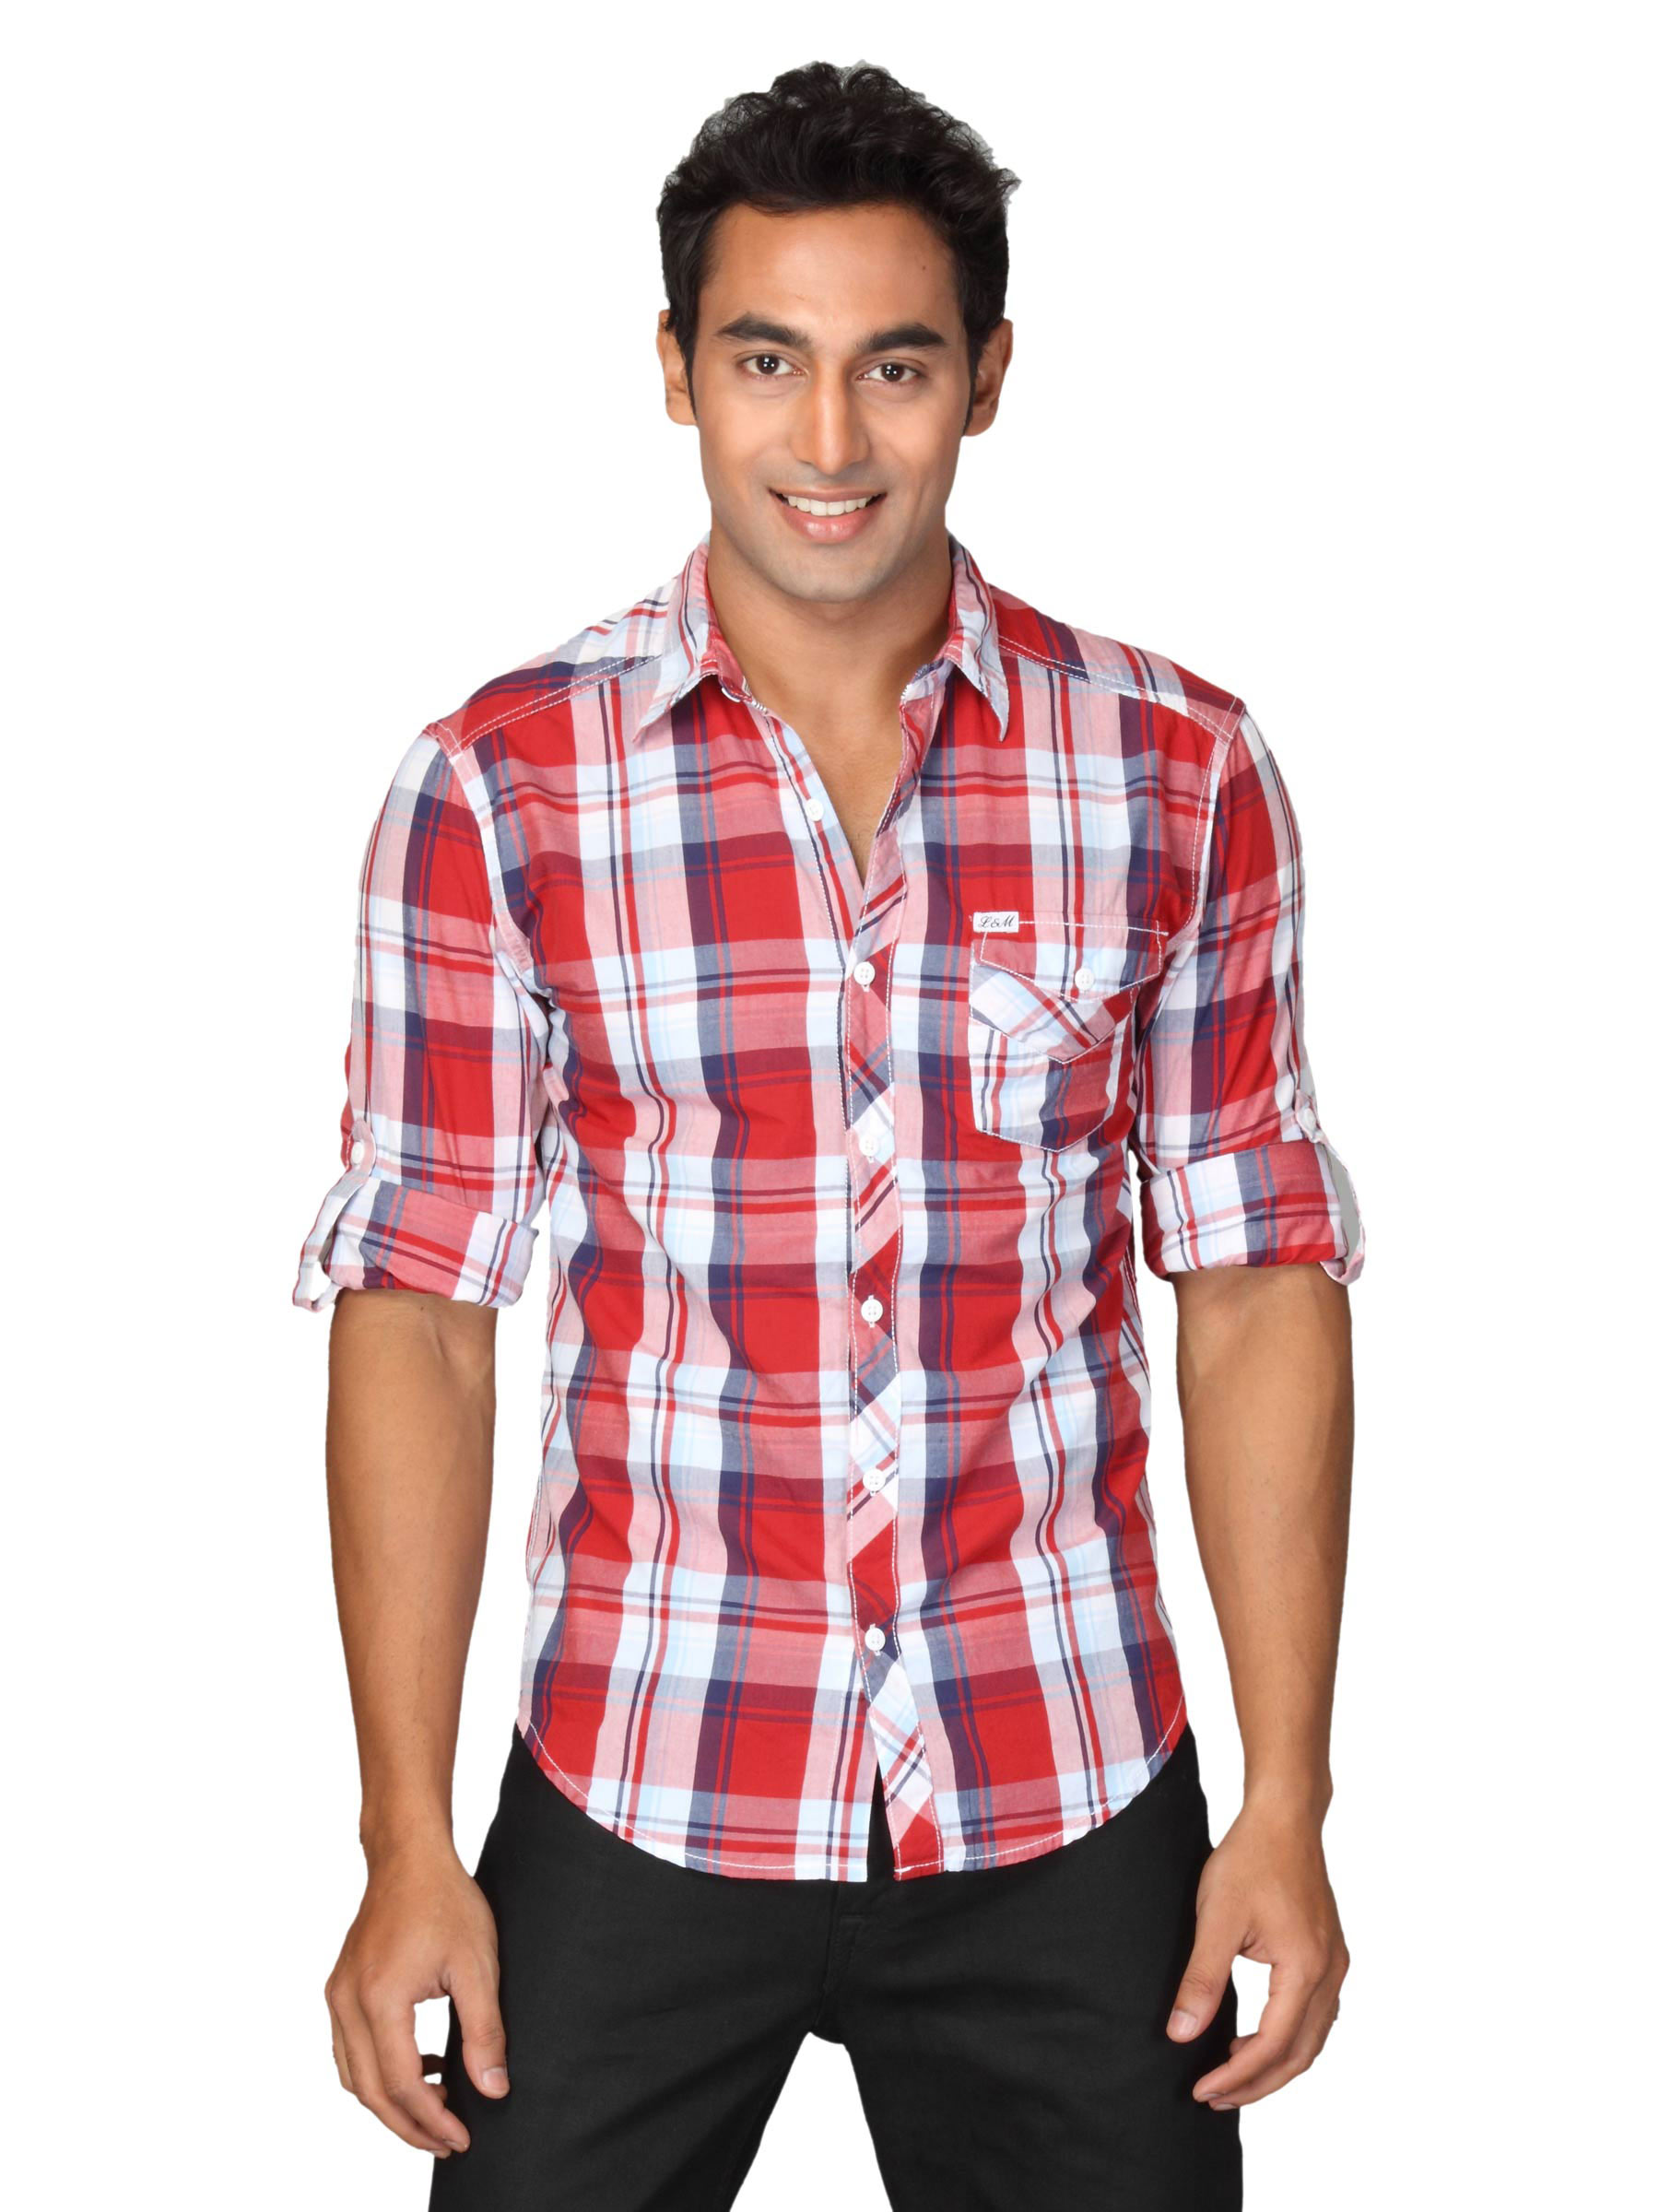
Locomotive Men Check Laertes Red Shirts
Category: Apparel / Topwear / Shirts
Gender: Men
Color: Red
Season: Summer 2011
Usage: Casual